Sotheby's

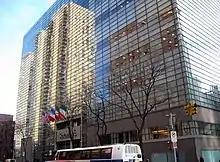
York Avenue headquarters, New York City

The business did not seek to auction fine arts initially. Their first major success in this field was the sale of a Frans Hals painting for nine thousand guineas in 1913.